Sukhoi Su-27

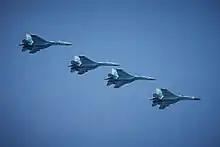
Ukrainian Su-27s perform a flypast during the Kyiv Independence Day Parade on 24 August 2021.

Four Indonesian Flanker-type fighters including Su-27s participated for the first time in the biennial Exercise Pitch Black exercise in Australia on 27 July 2012. Arriving at Darwin, Australia, the two Su-27s and two Sukhoi Su-30s were escorted by two Australian F/A-18 Hornets of No. 77 Squadron, Royal Australian Air Force. Exercise Pitch Black 12 was conducted from 27 July through 17 August 2012, and involved 2,200 personnel and up to 94 aircraft from Australia, Indonesia, Singapore, Thailand, New Zealand and the United States.